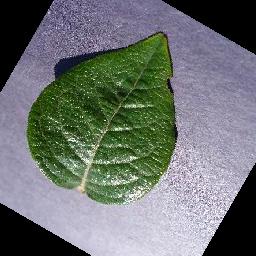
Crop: blueberry
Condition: healthy